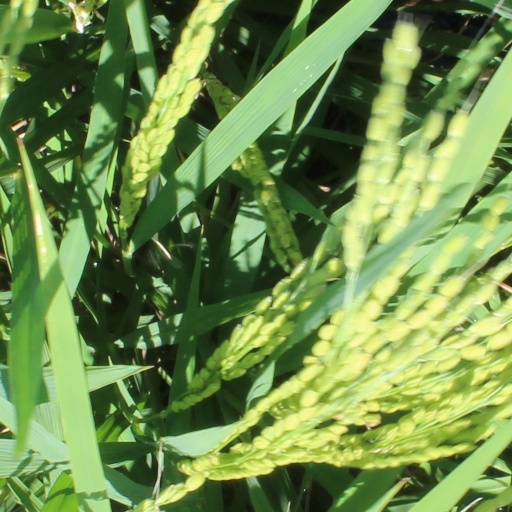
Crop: rice